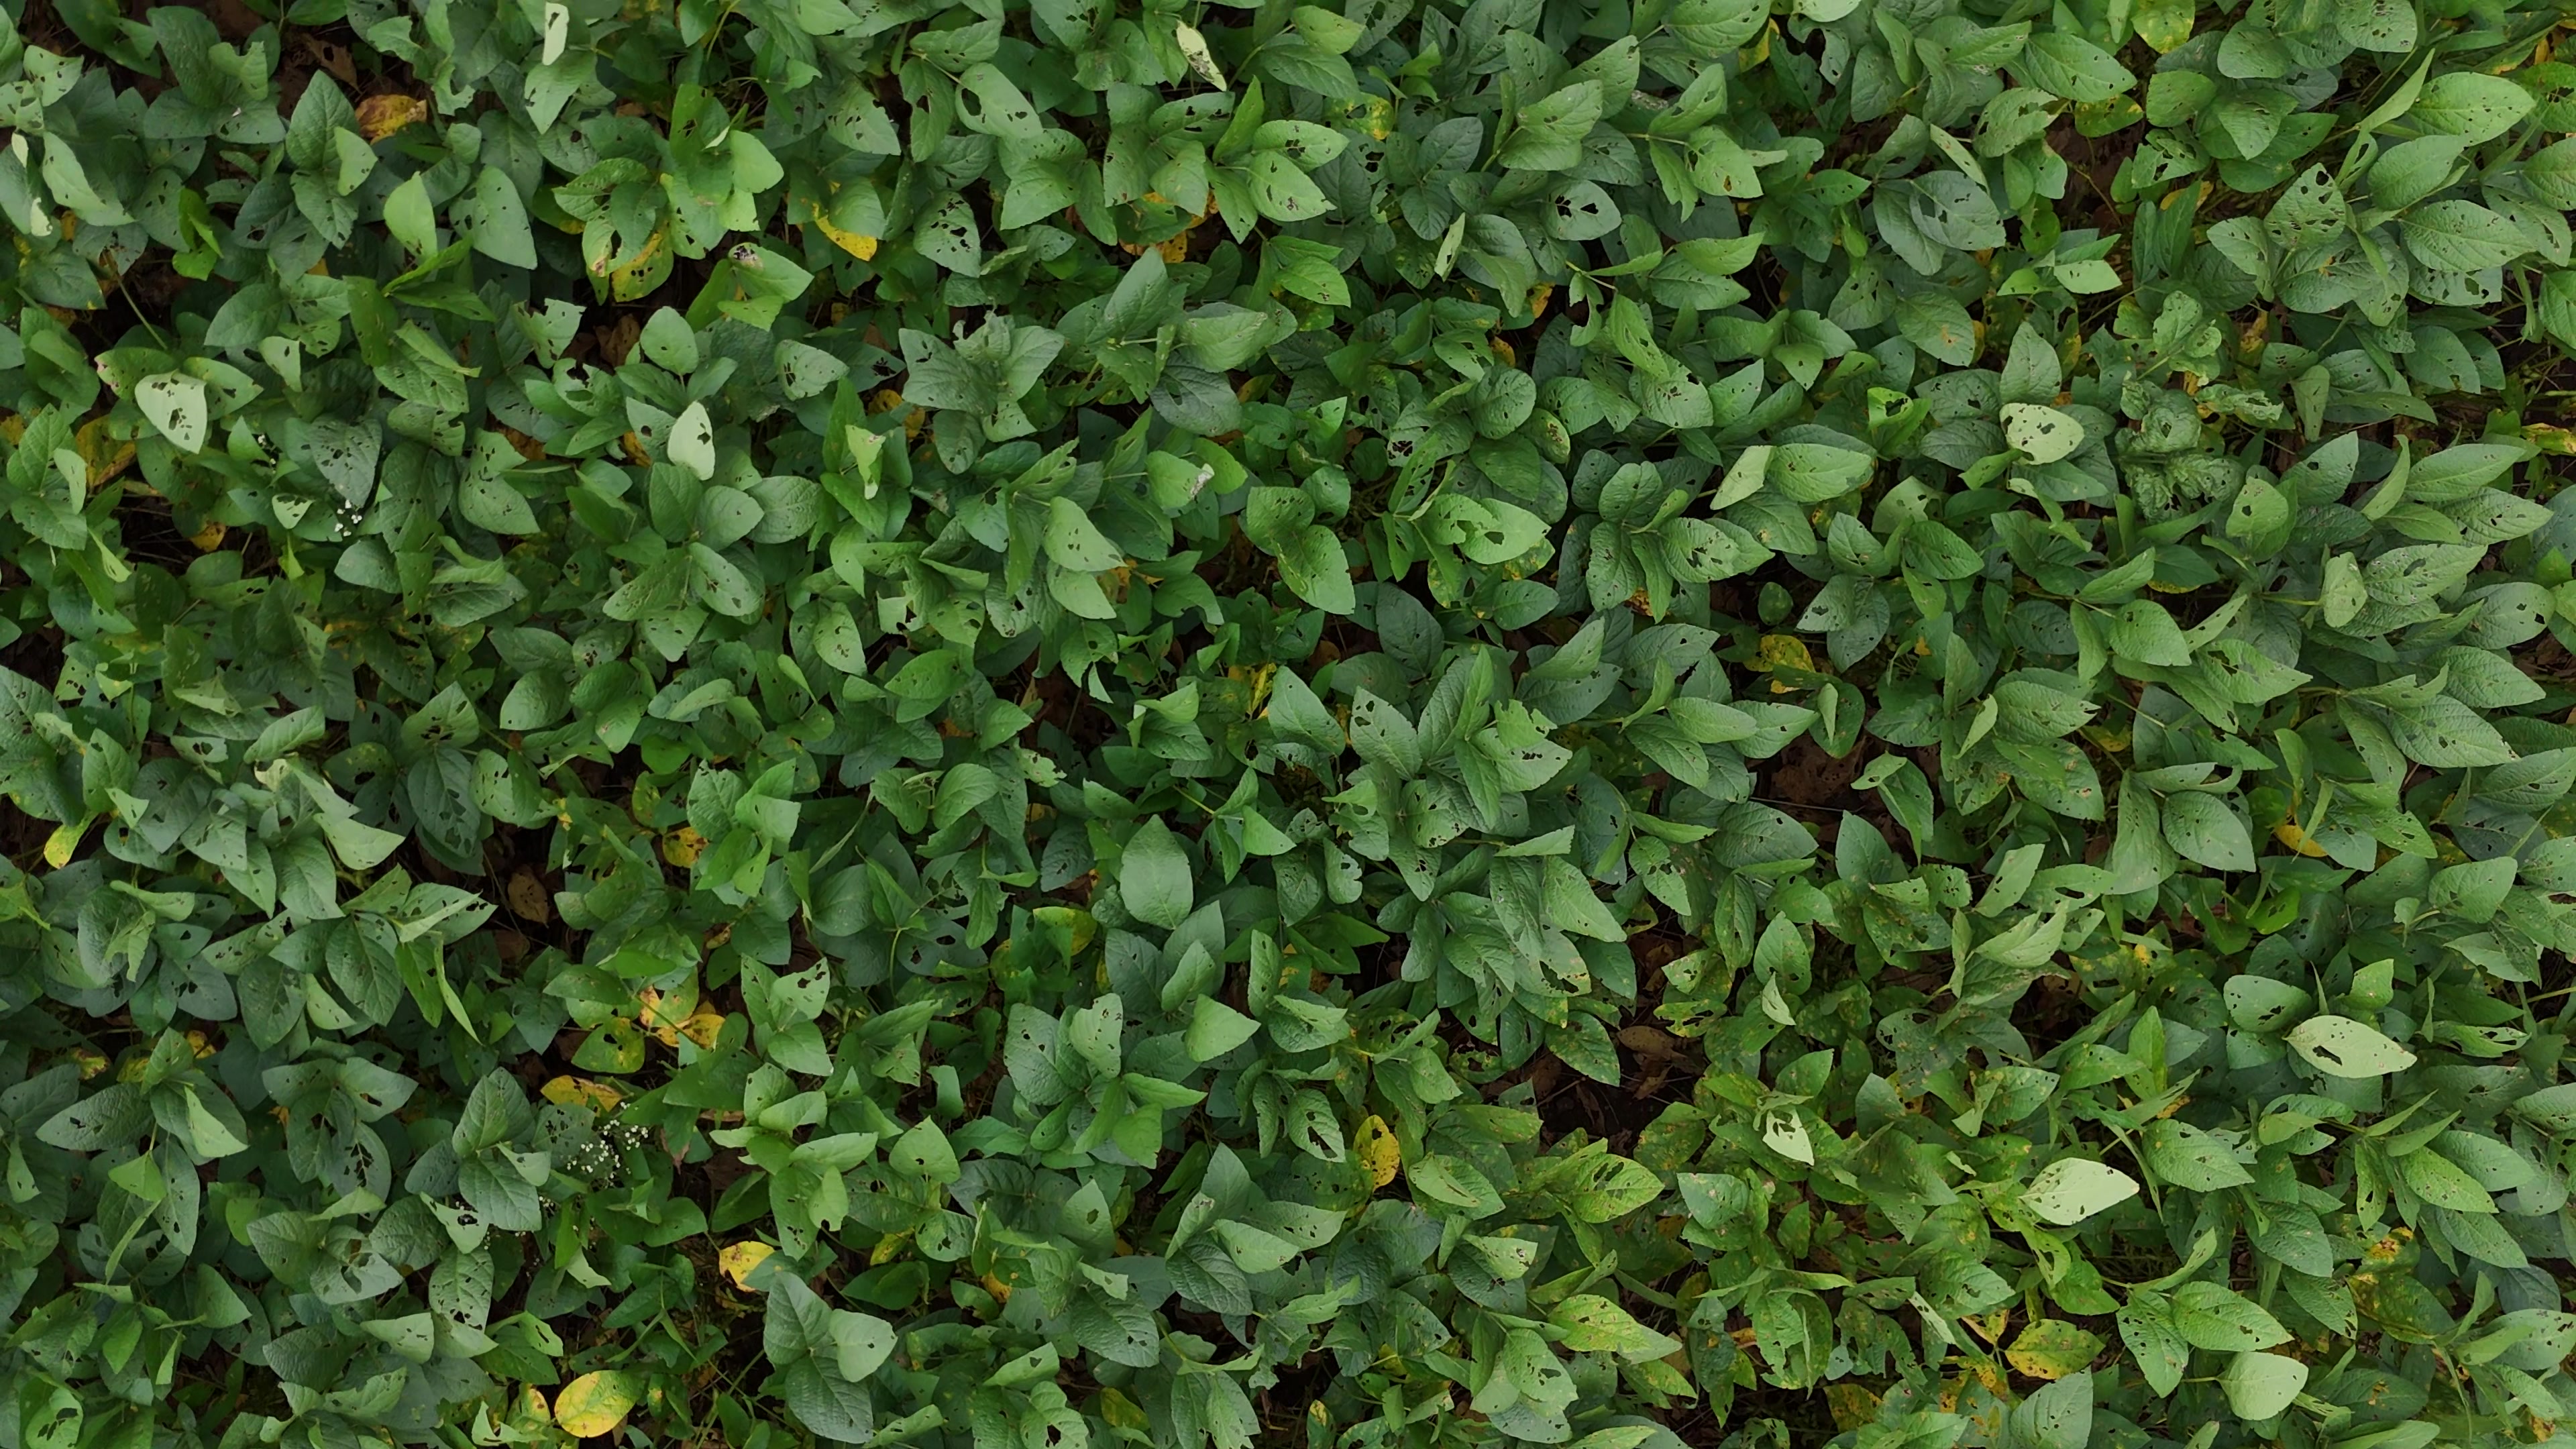
Label: Rust